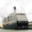
Label: ship